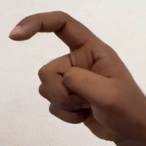
ASL sign: X